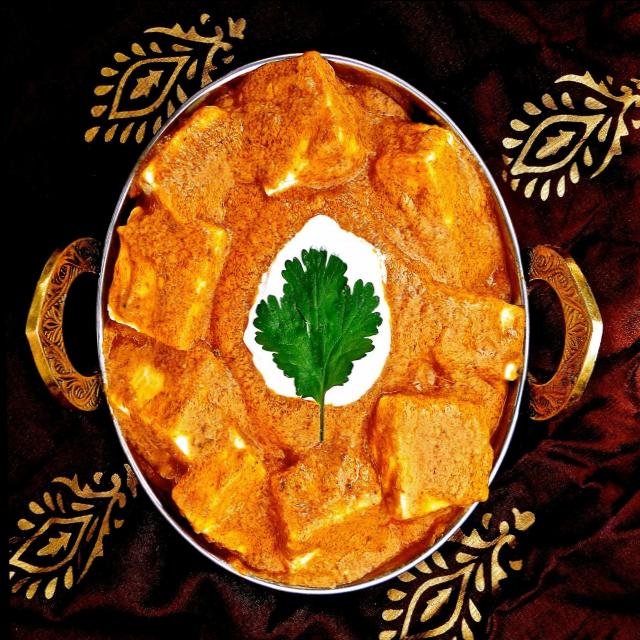
Dish: shahi_paneer